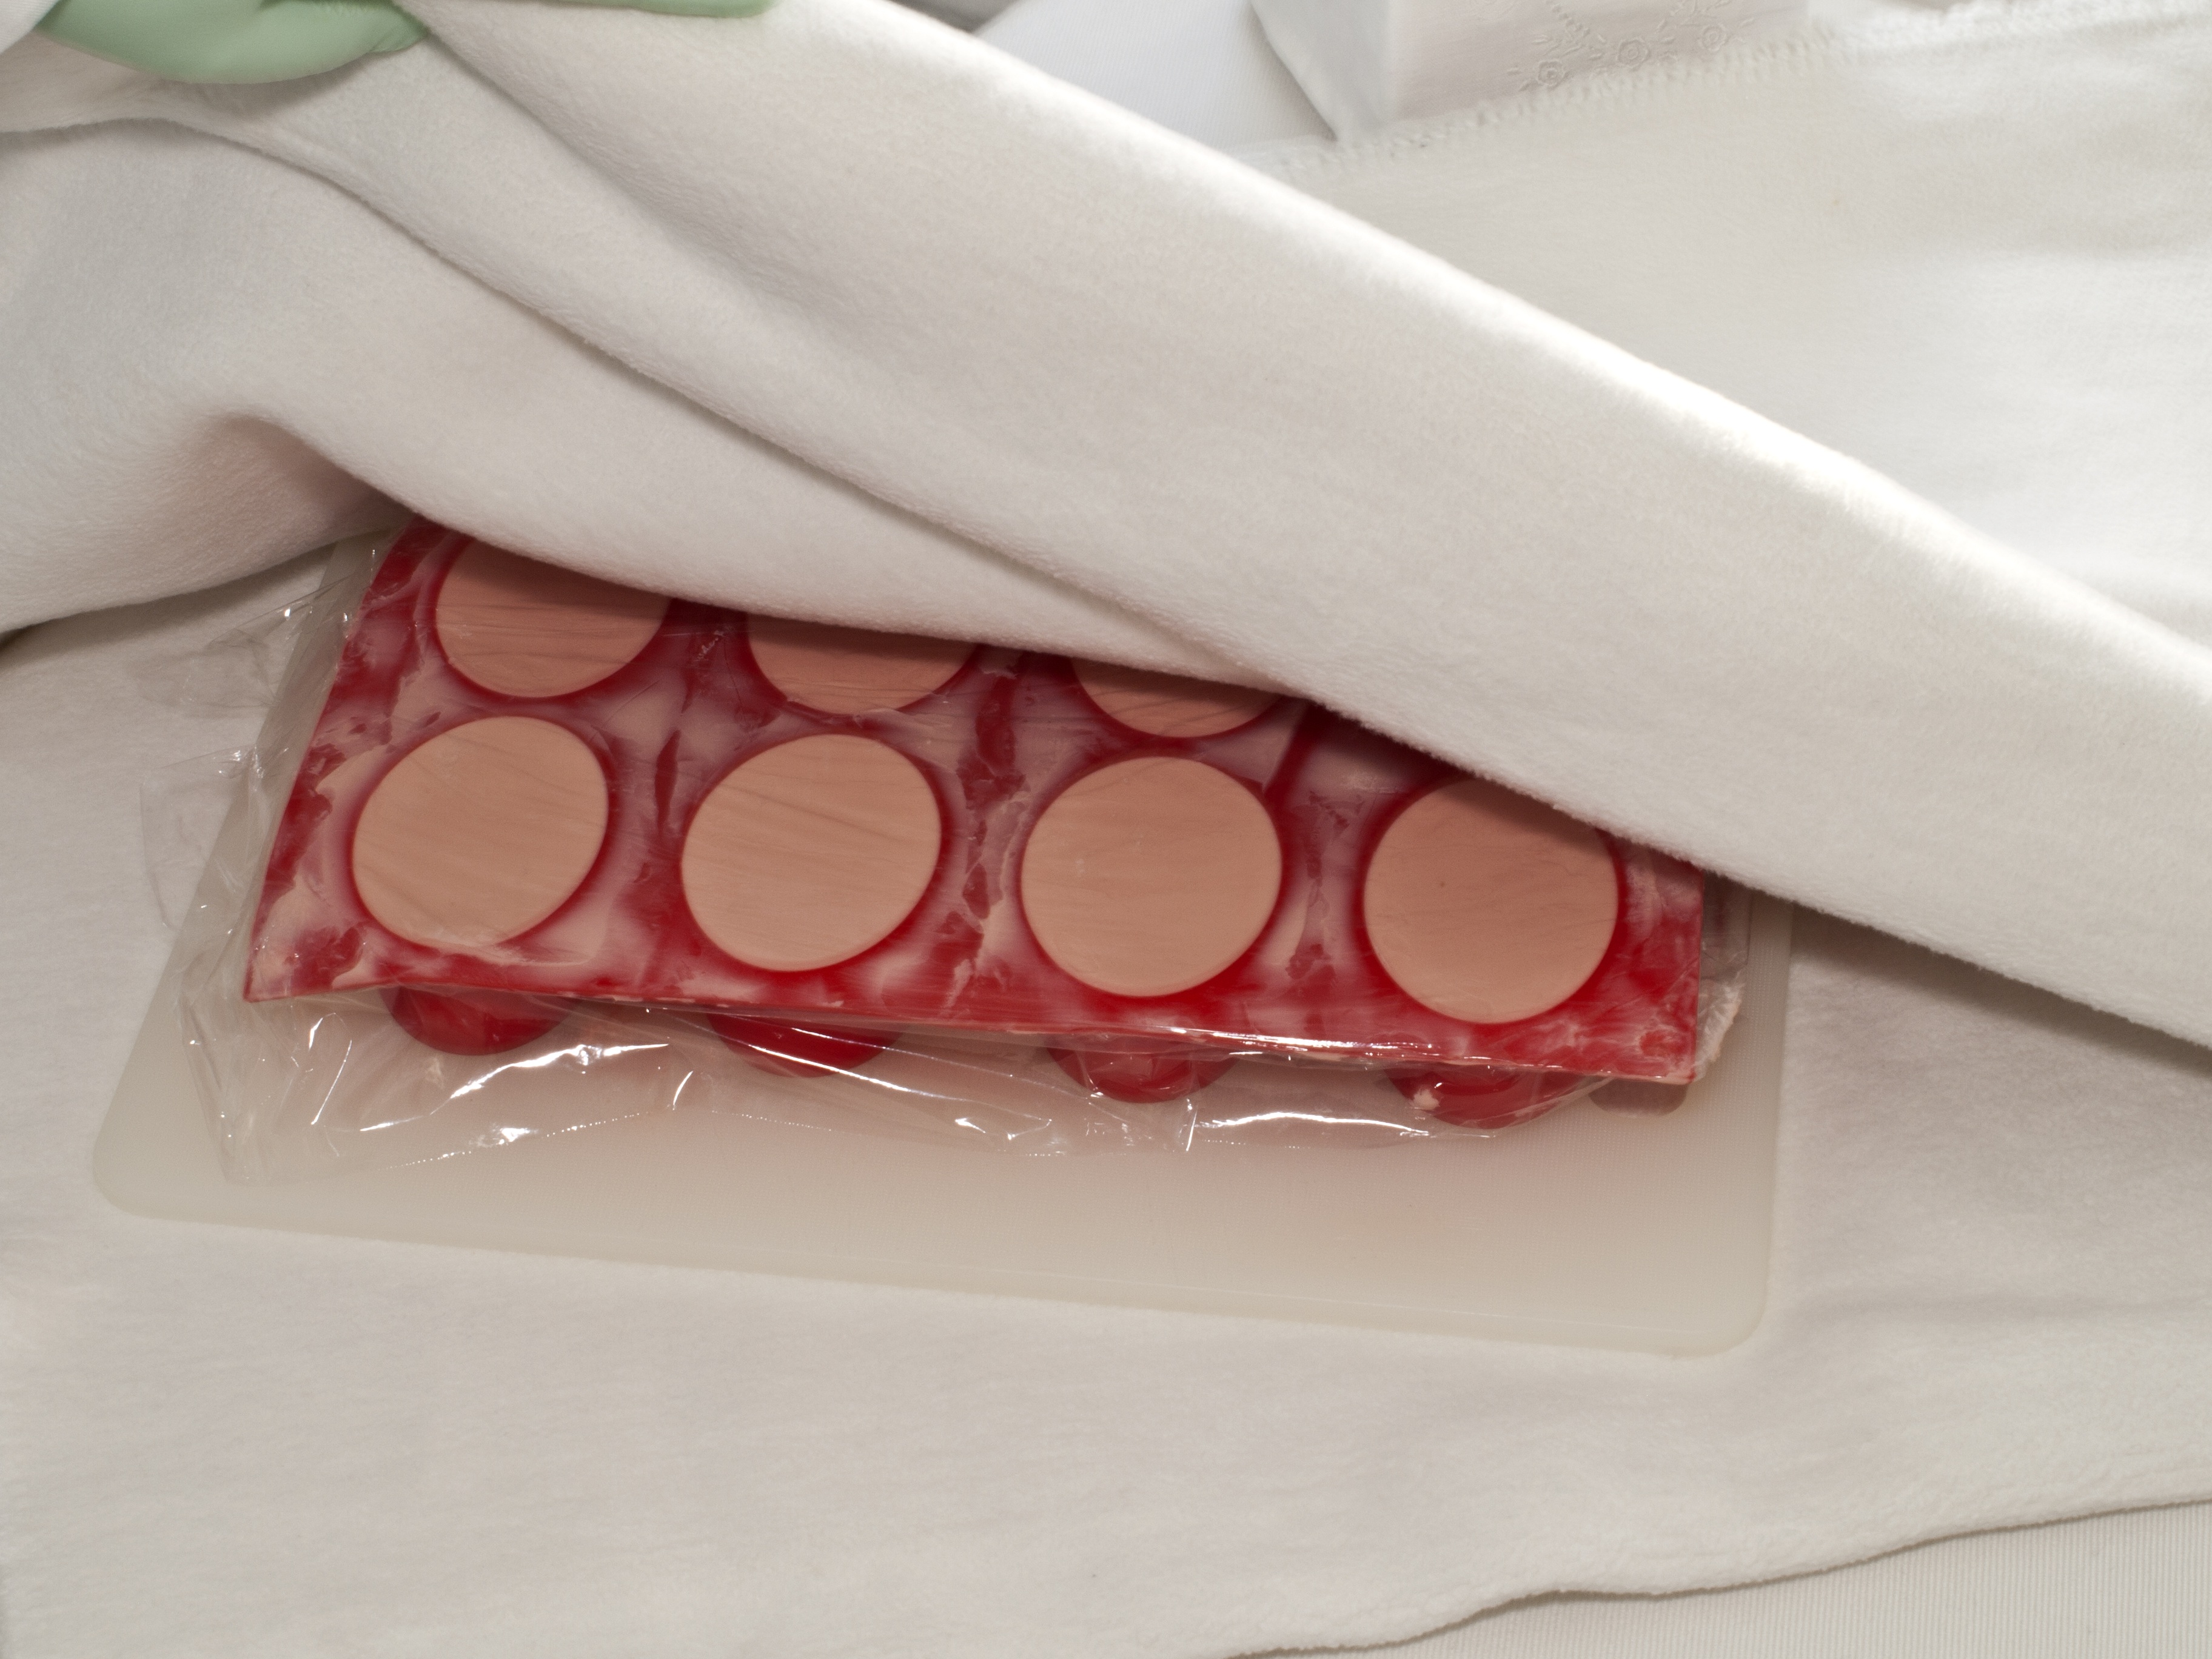
hand, nature, petal, leg, finger, food, pink, nail, lip, eyelash, human body, brine, coconut, soap, eye, skin, beauty, beautiful, organ, oil, tooth, of course, cosmetics, ethereal, wellness, recover, essential oils, natural cosmetics, selbstruehrer, palm oil, perfume oils, image series, saponify, cook soap, shea butter